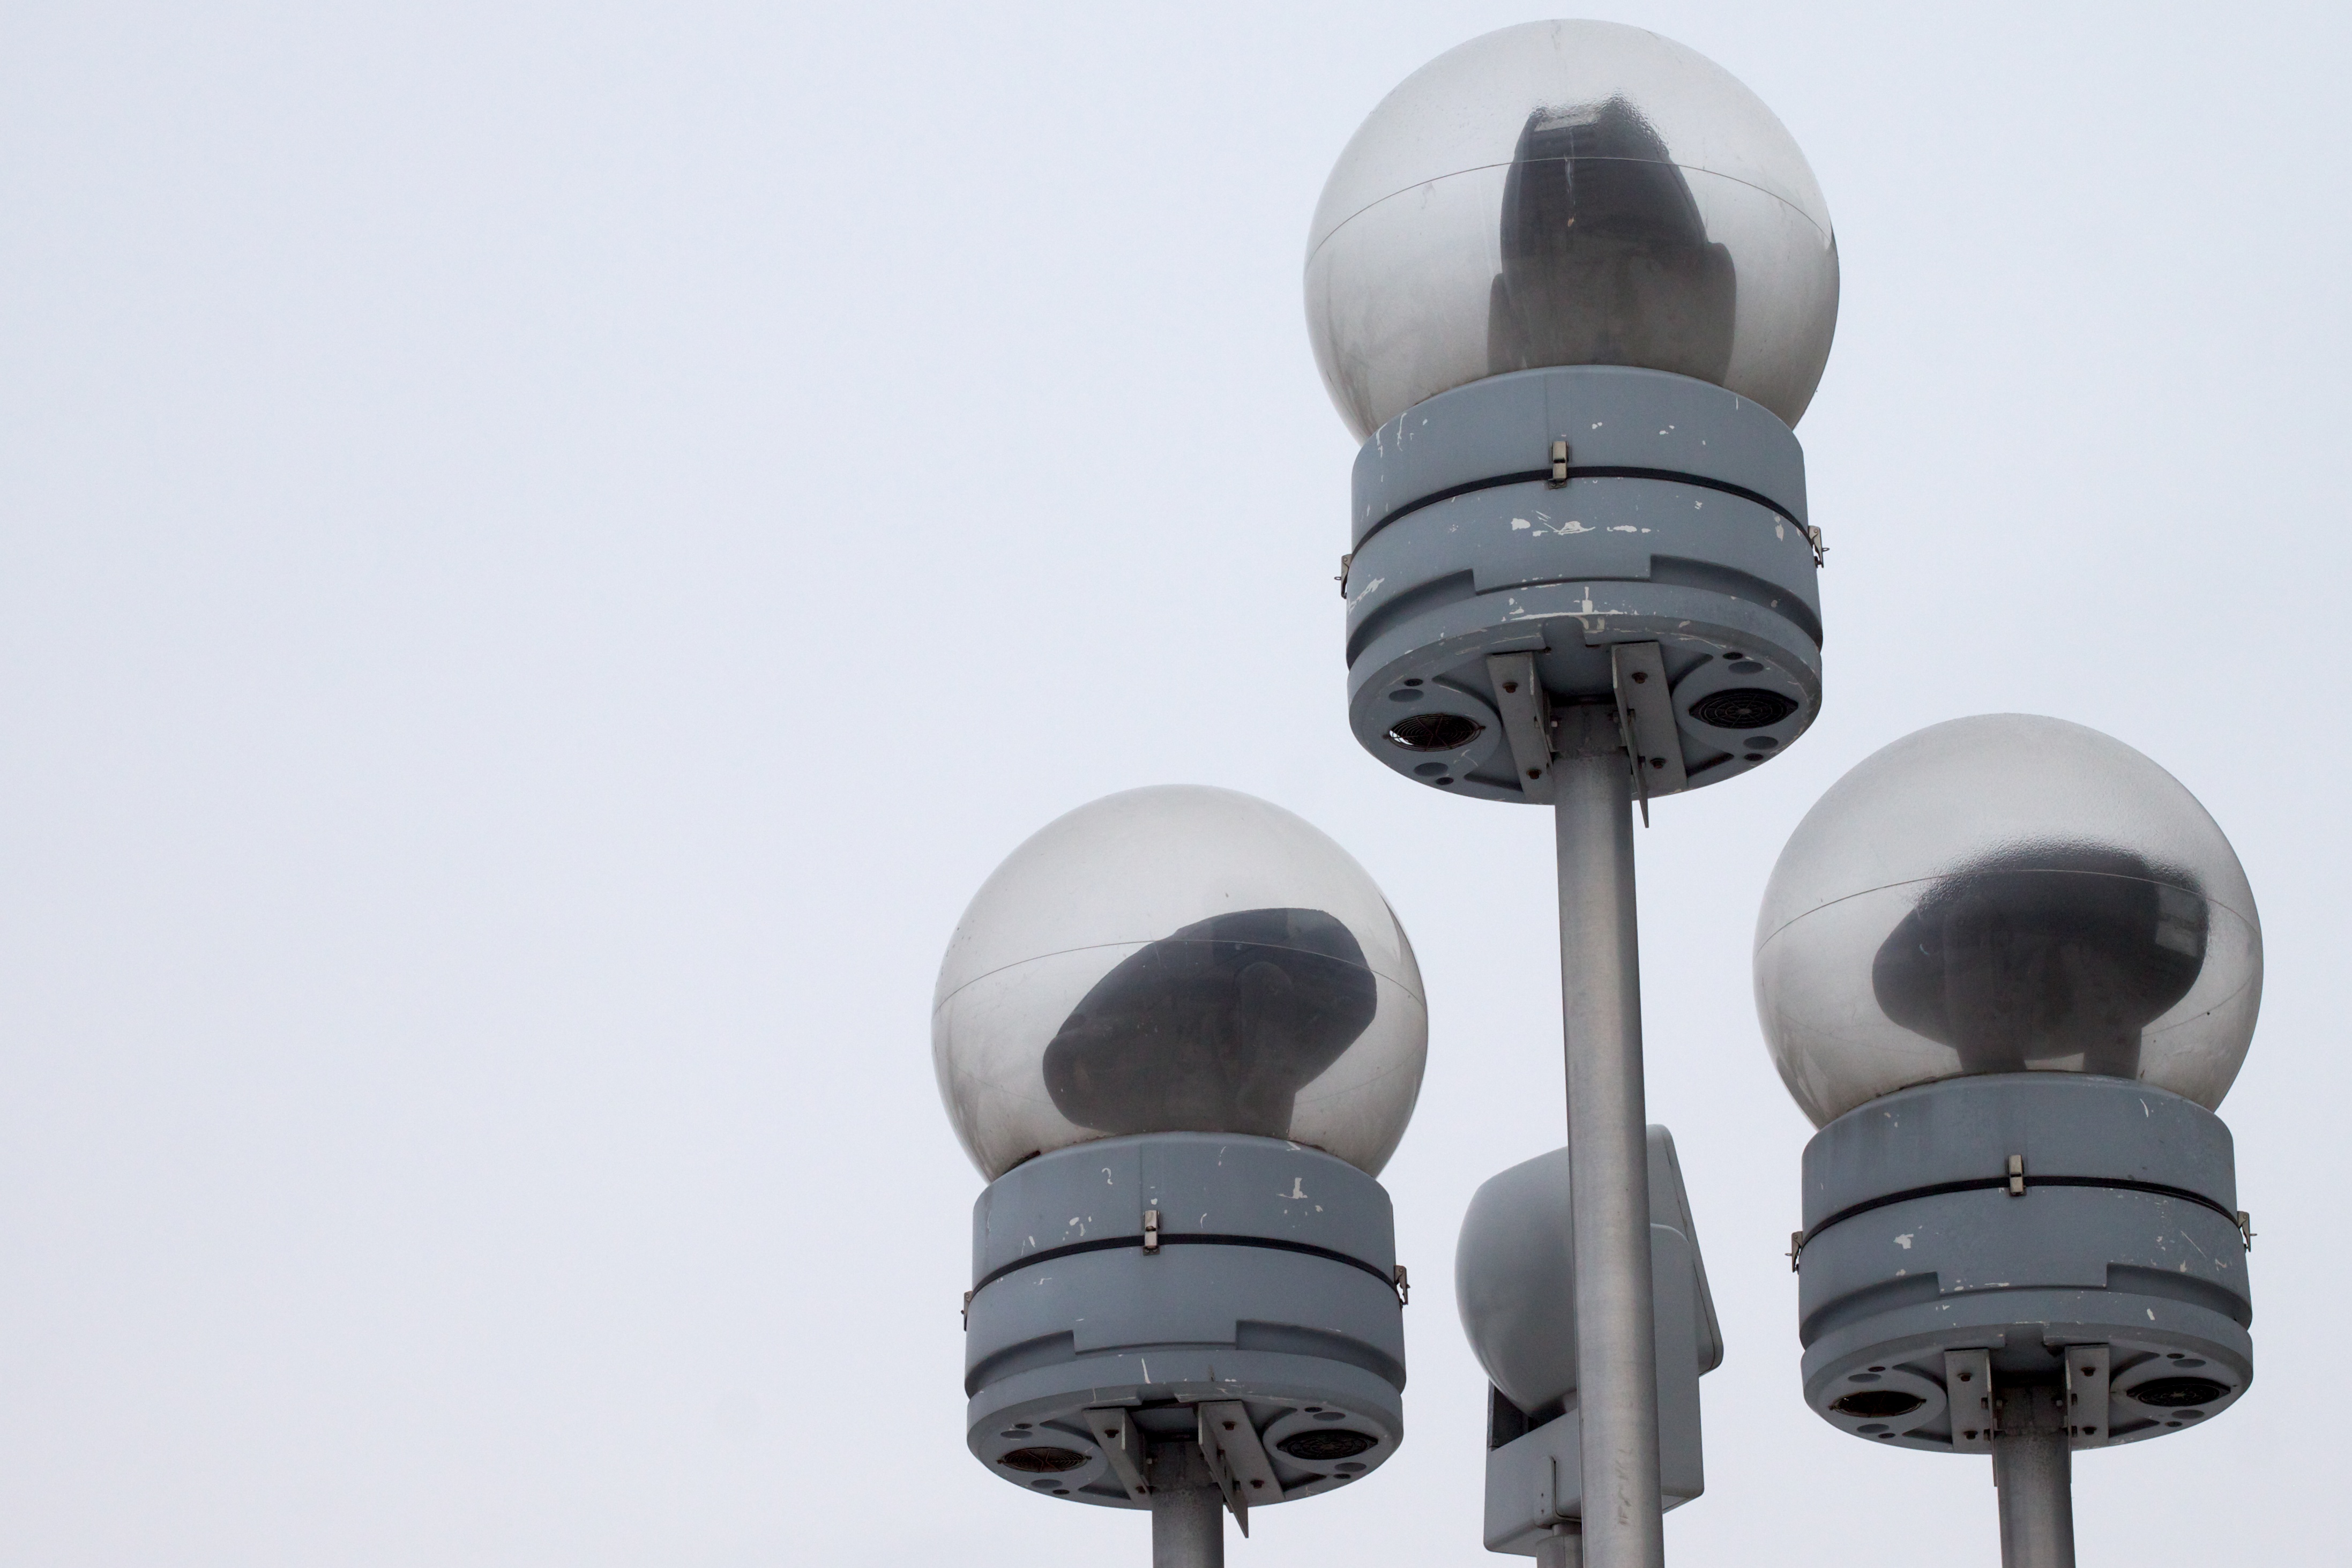
light, street light, lamp, lighting, product, light fixture